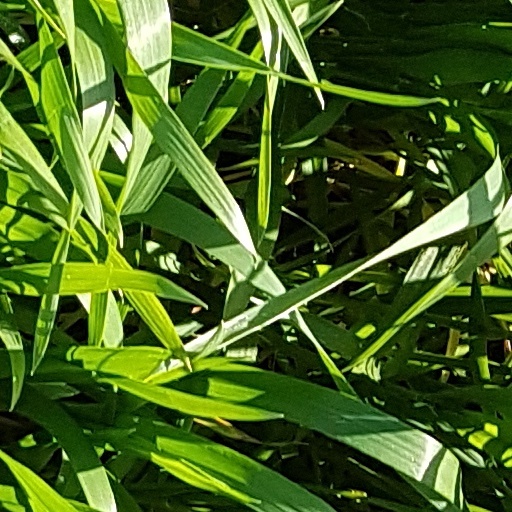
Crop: wheat